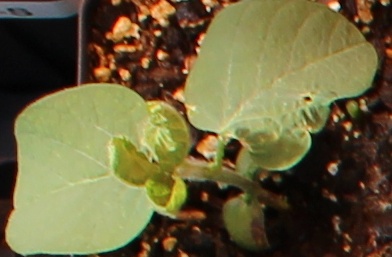
Label: Soybean